3rd Military District (Australia)

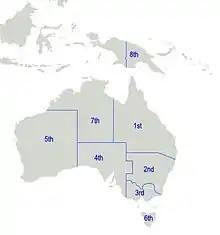
Australian military districts, October 1939.

The 3rd Military District was an administrative district of the Australian Army. The 3rd Military District covered all of Victoria and that part of New South Wales south of the Murrumbidgee River, with its headquarters at Melbourne.